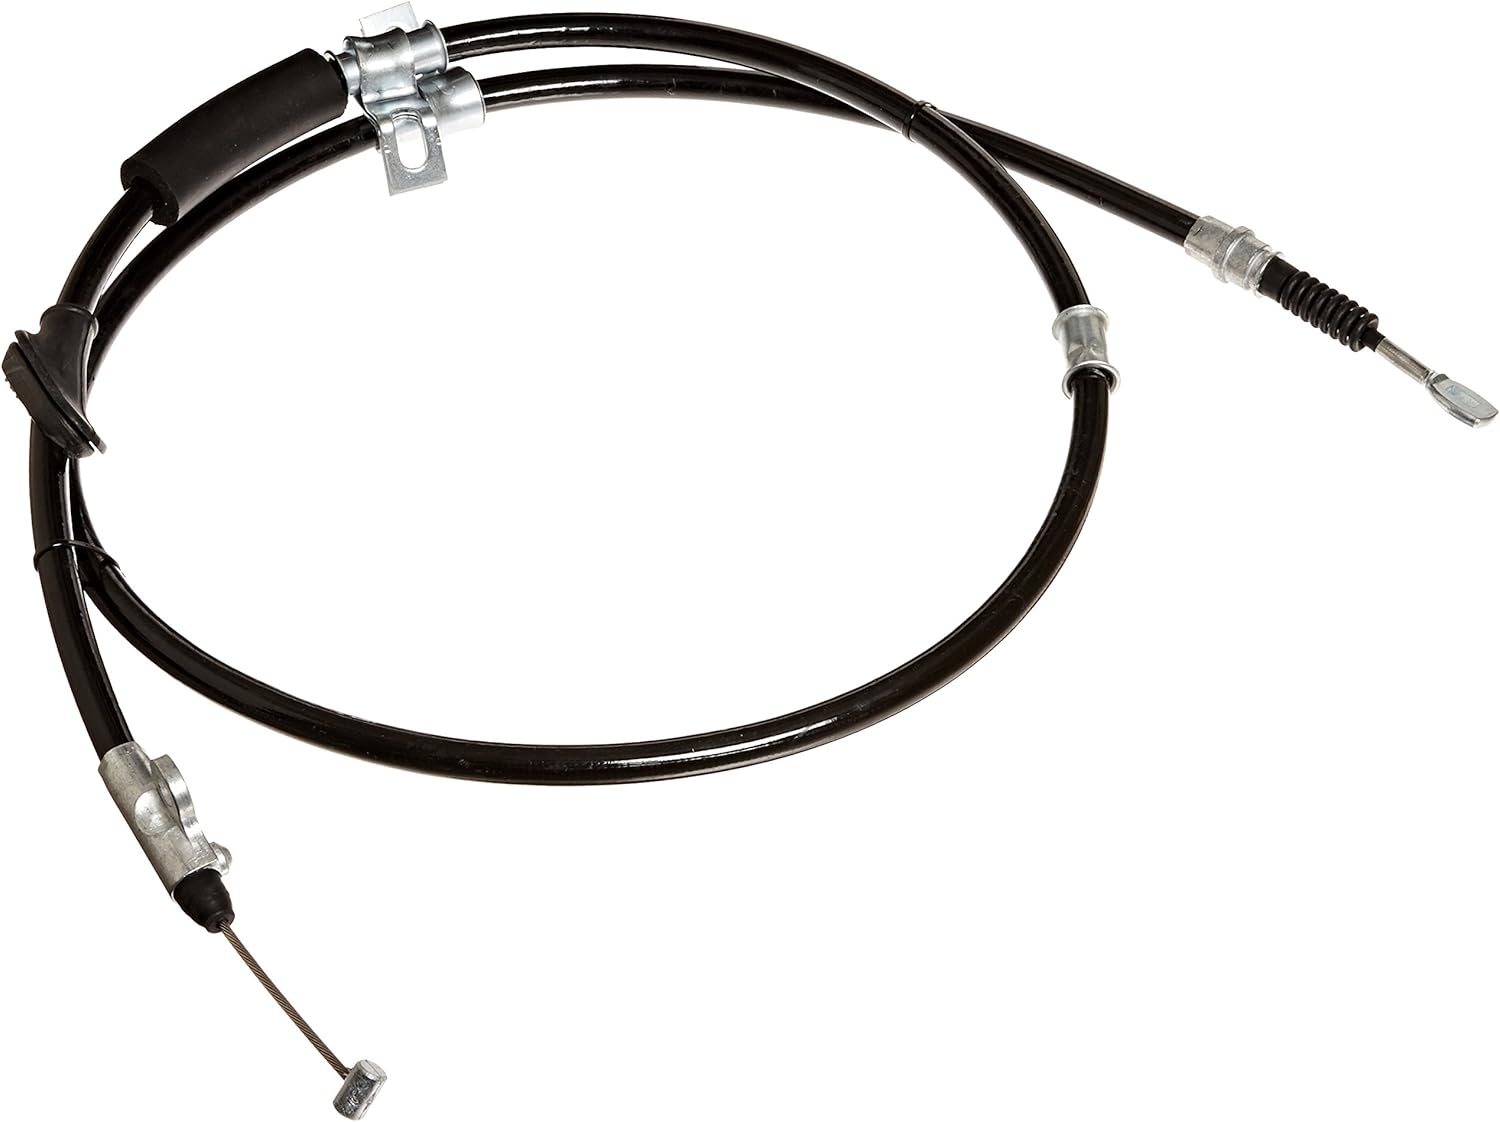
Raybestos BC96771 Professional Grade Parking Brake Cable
Category: Automotive
Raybestos is world-renowned in the automotive aftermarket as a leading manufacturer of brake parts. Products includes friction, rotors, drums, calipers, hub assemblies and hydraulics, matches or exceeds OE form, fit and function. Each product is extensively tested to ensure you are receiving a high-quality and reliable product.
Features: Raybestos is world-renowned in the automotive aftermarket as a leading manufacturer of brake parts | Products includes friction, rotors, drums, calipers, hub assemblies and hydraulics, matches or exceeds OE form, fit and function | Each product is extensively tested to ensure you are receiving a high-quality and reliable product | Leading manufacturer of brake parts